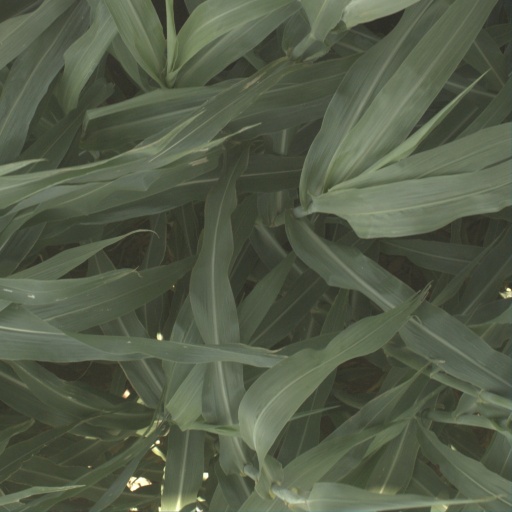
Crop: sorghum